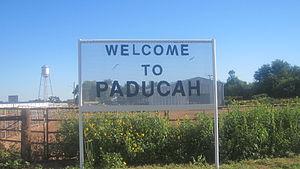
La ville de Paducah est le siège du comté de Cottle, dans l’État du Texas, aux États-Unis. Sa population s’élevait à 1 186 habitants lors du recensement de 2010, estimée à 1 103 habitants en 2016.